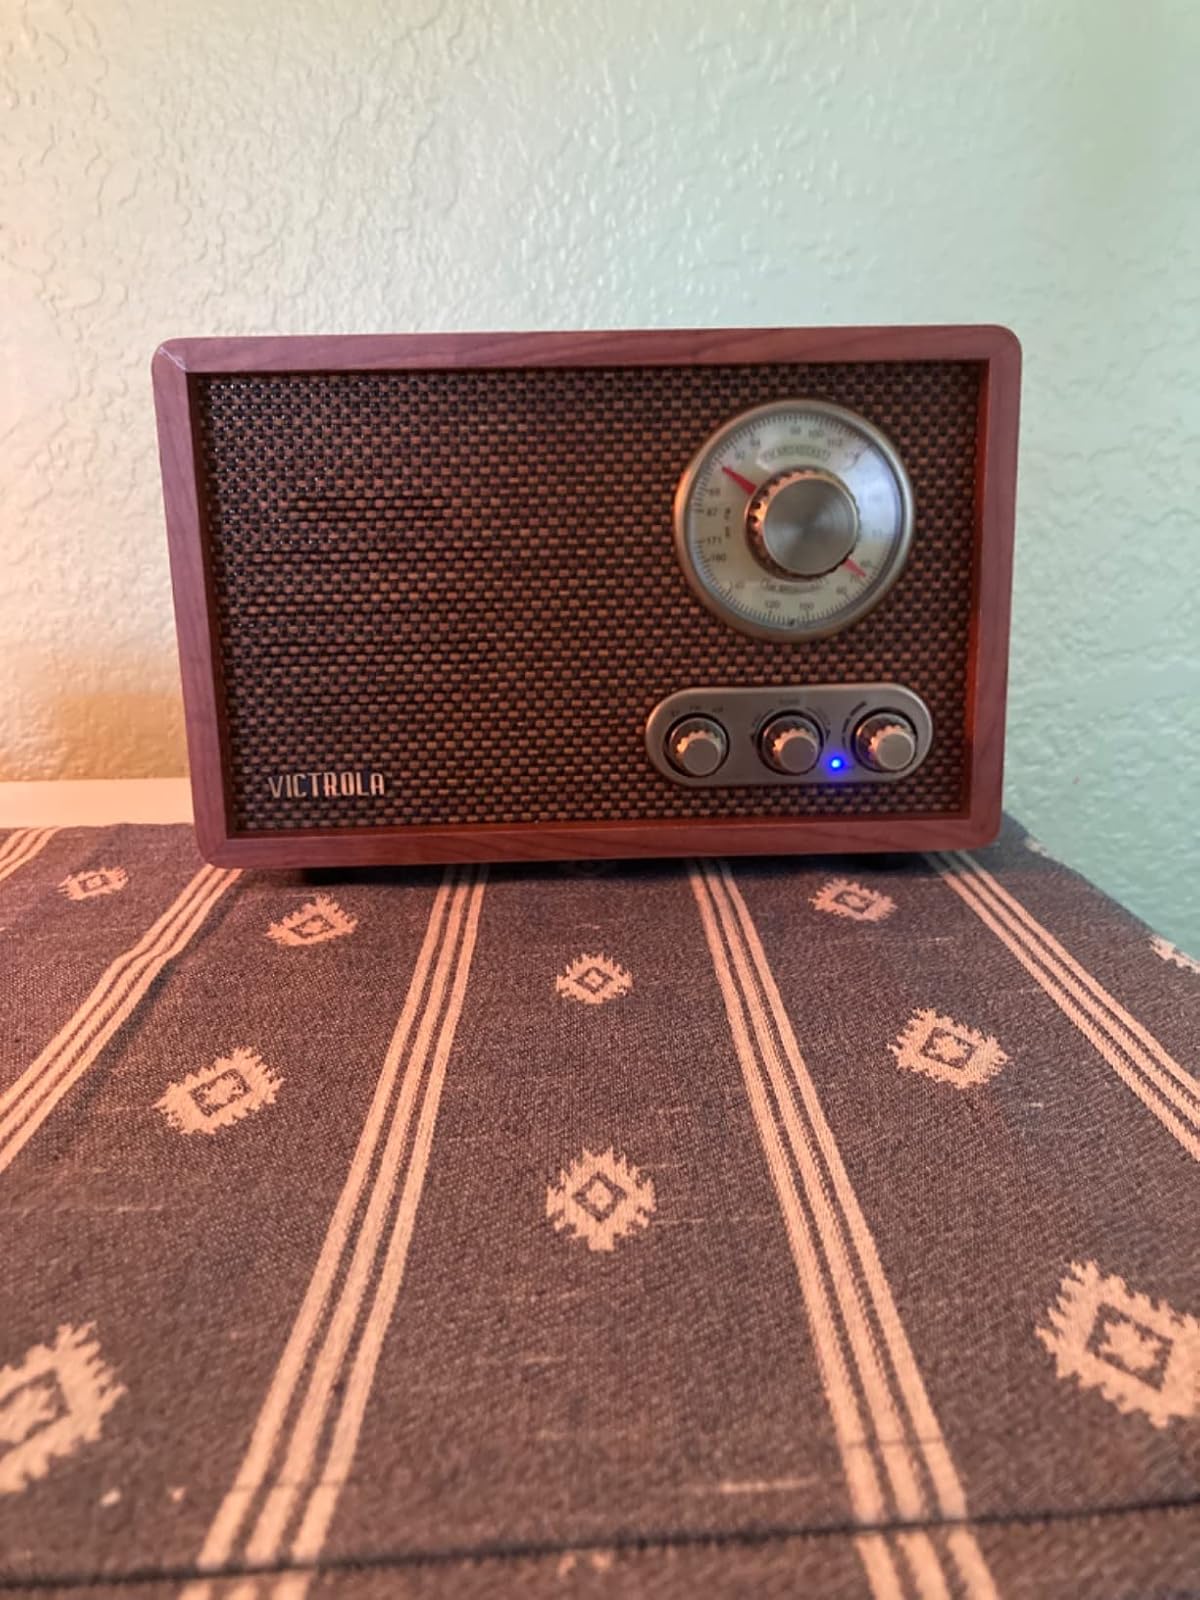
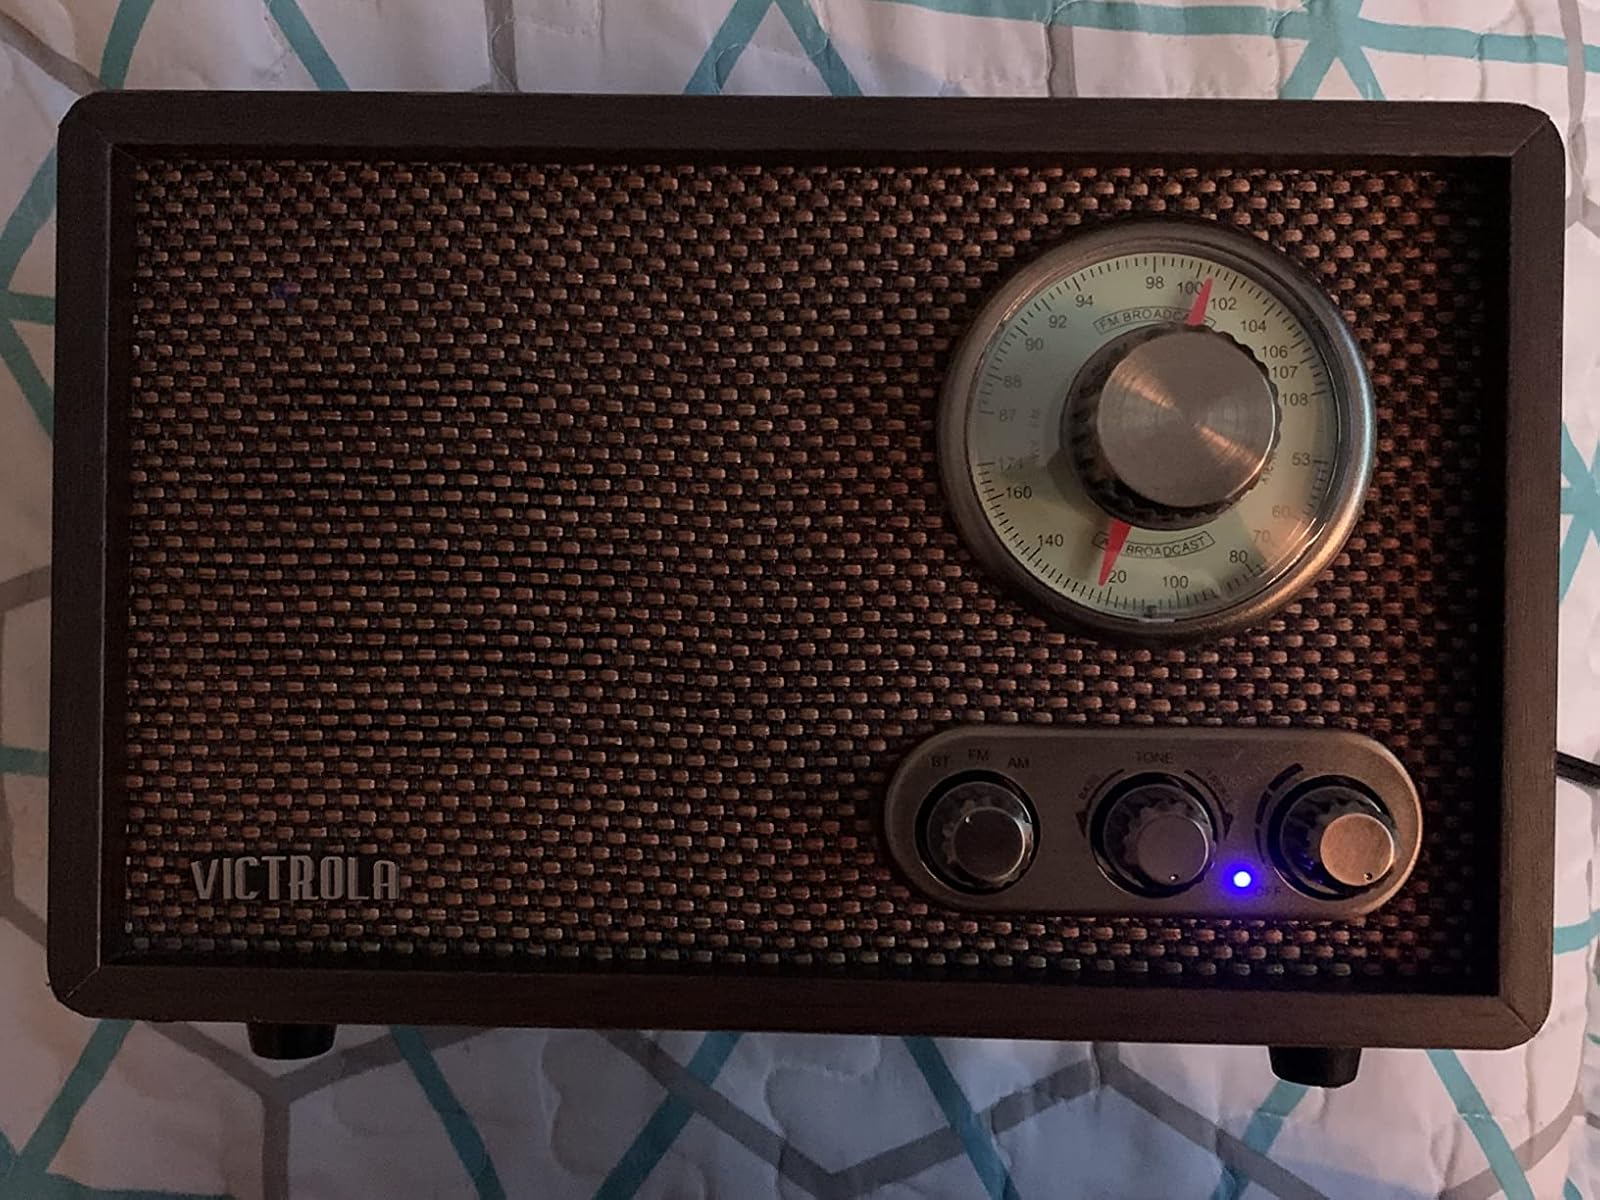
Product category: radio
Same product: no